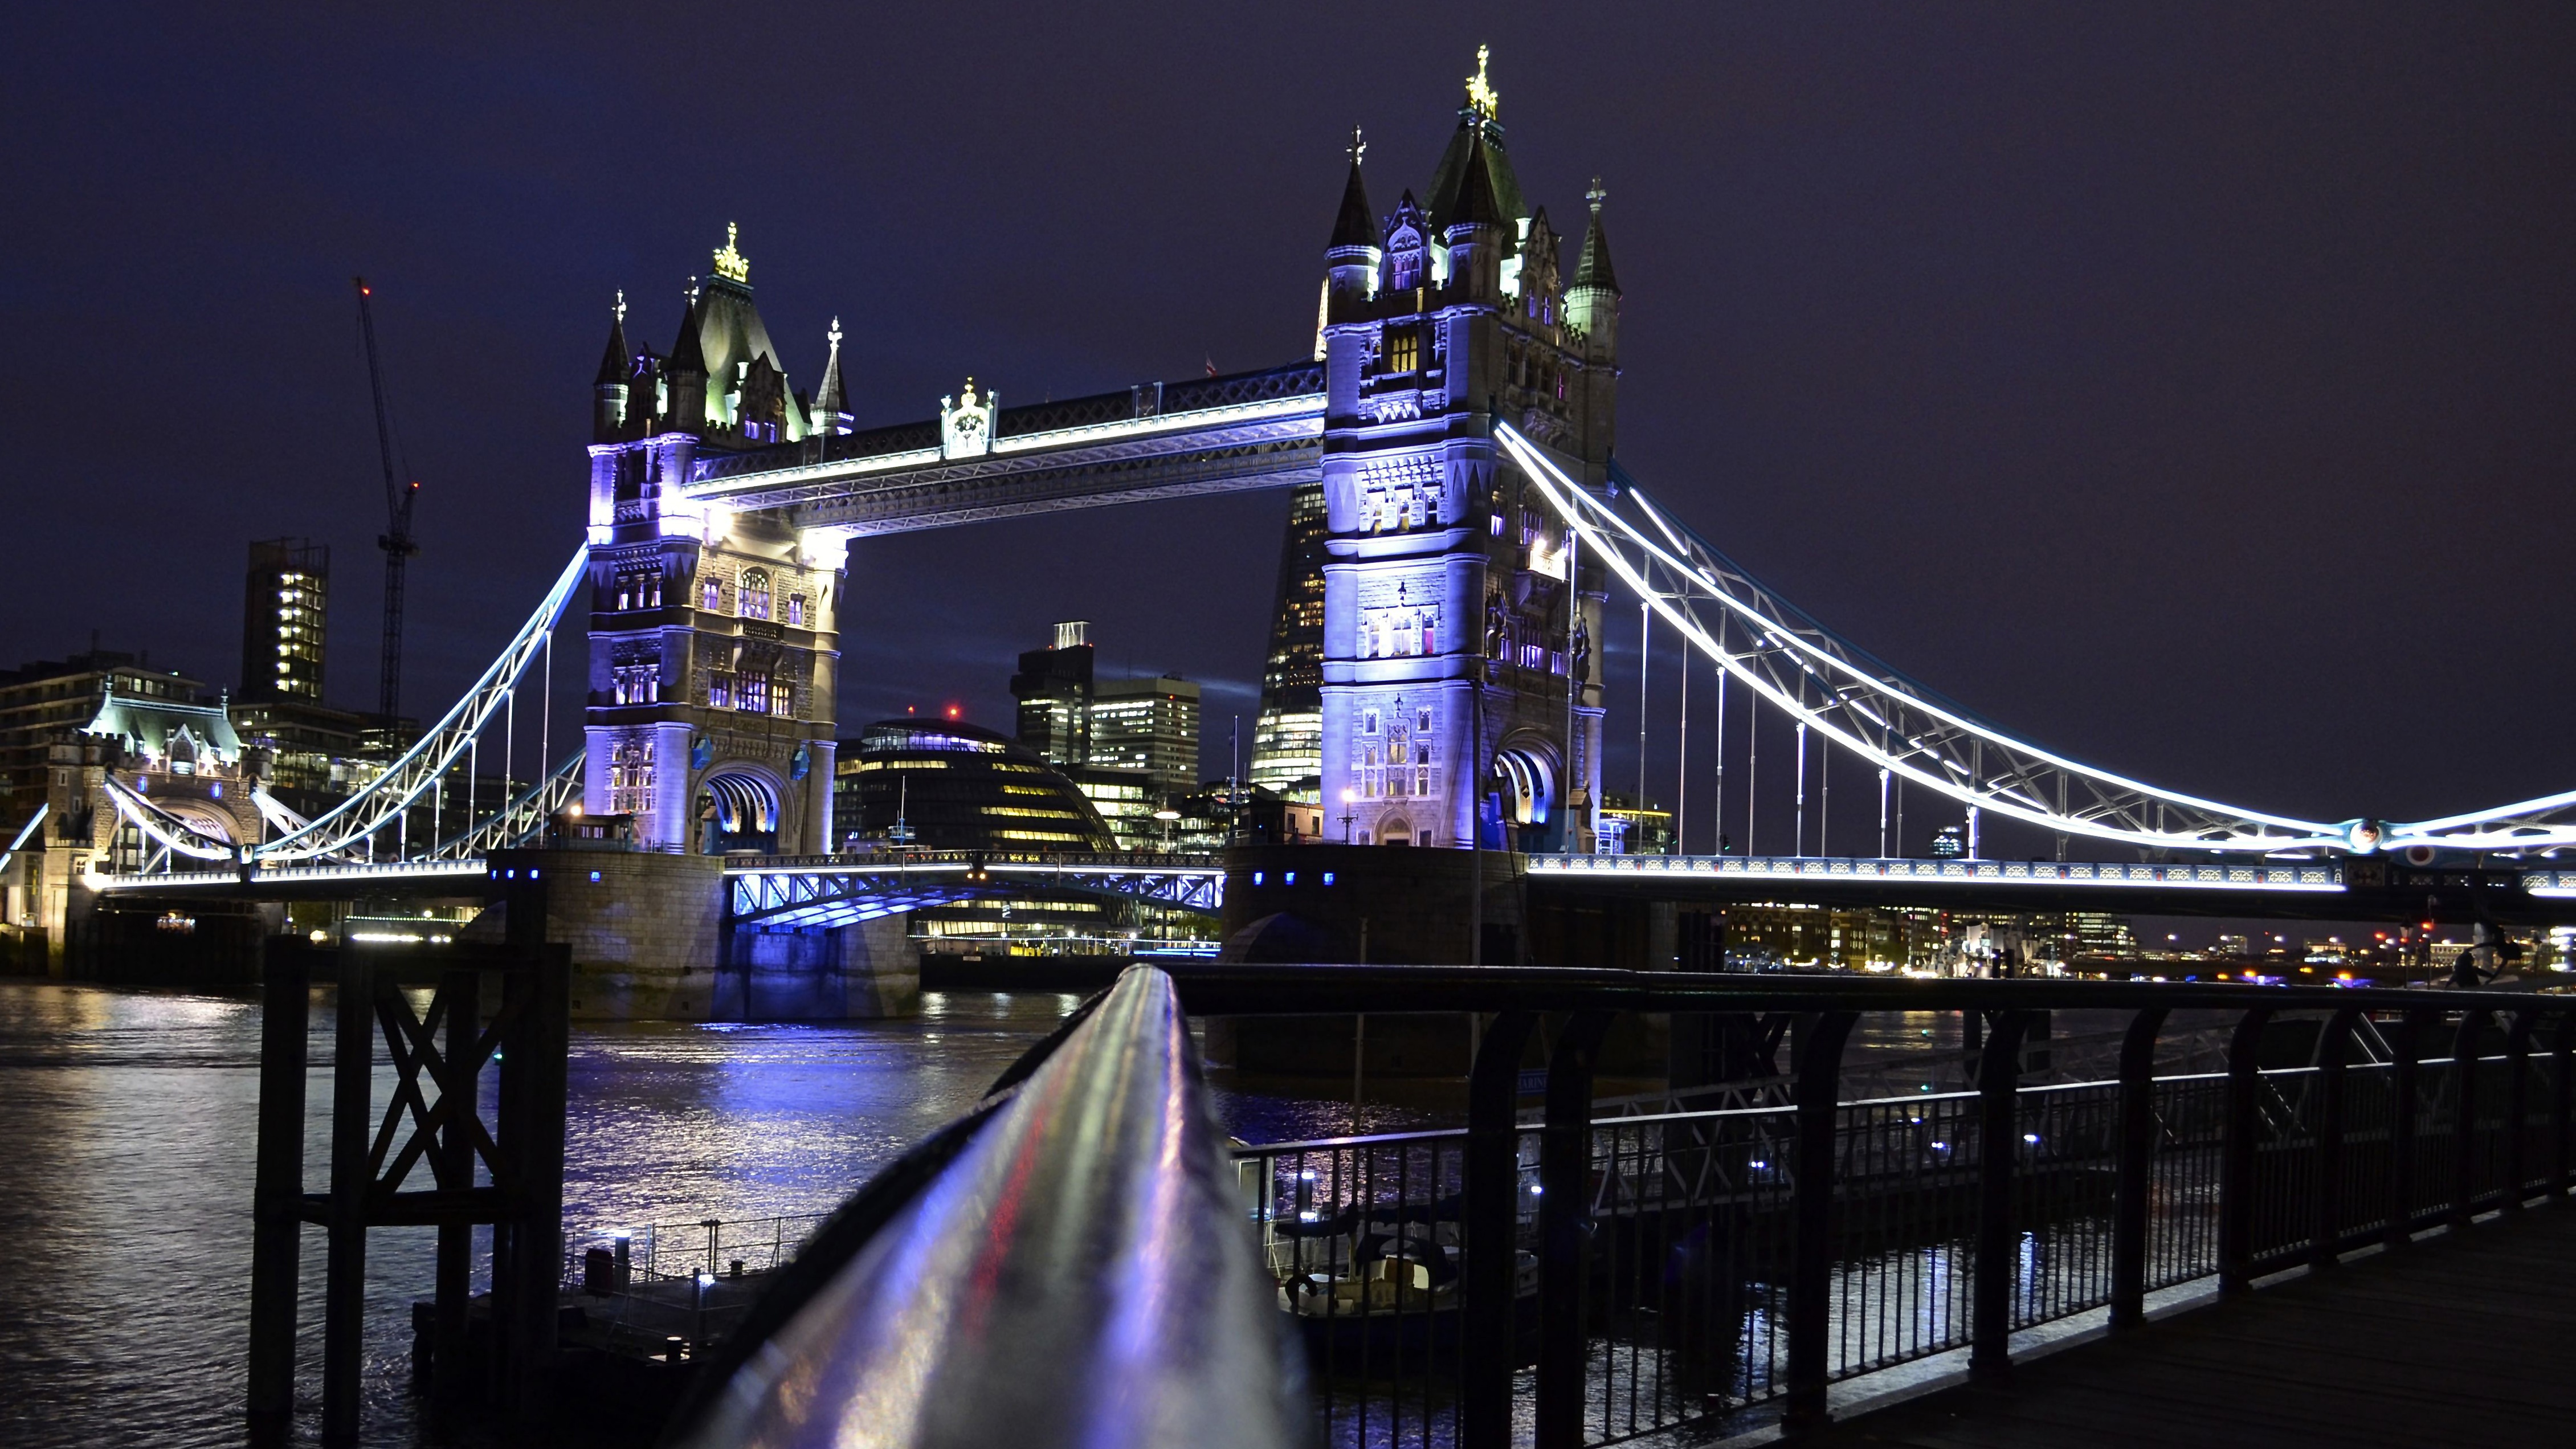
bridge, skyline, night, city, cityscape, dusk, evening, reflection, vehicle, landmark, tower bridge, waterway, england, london, river thames, nonbuilding structure